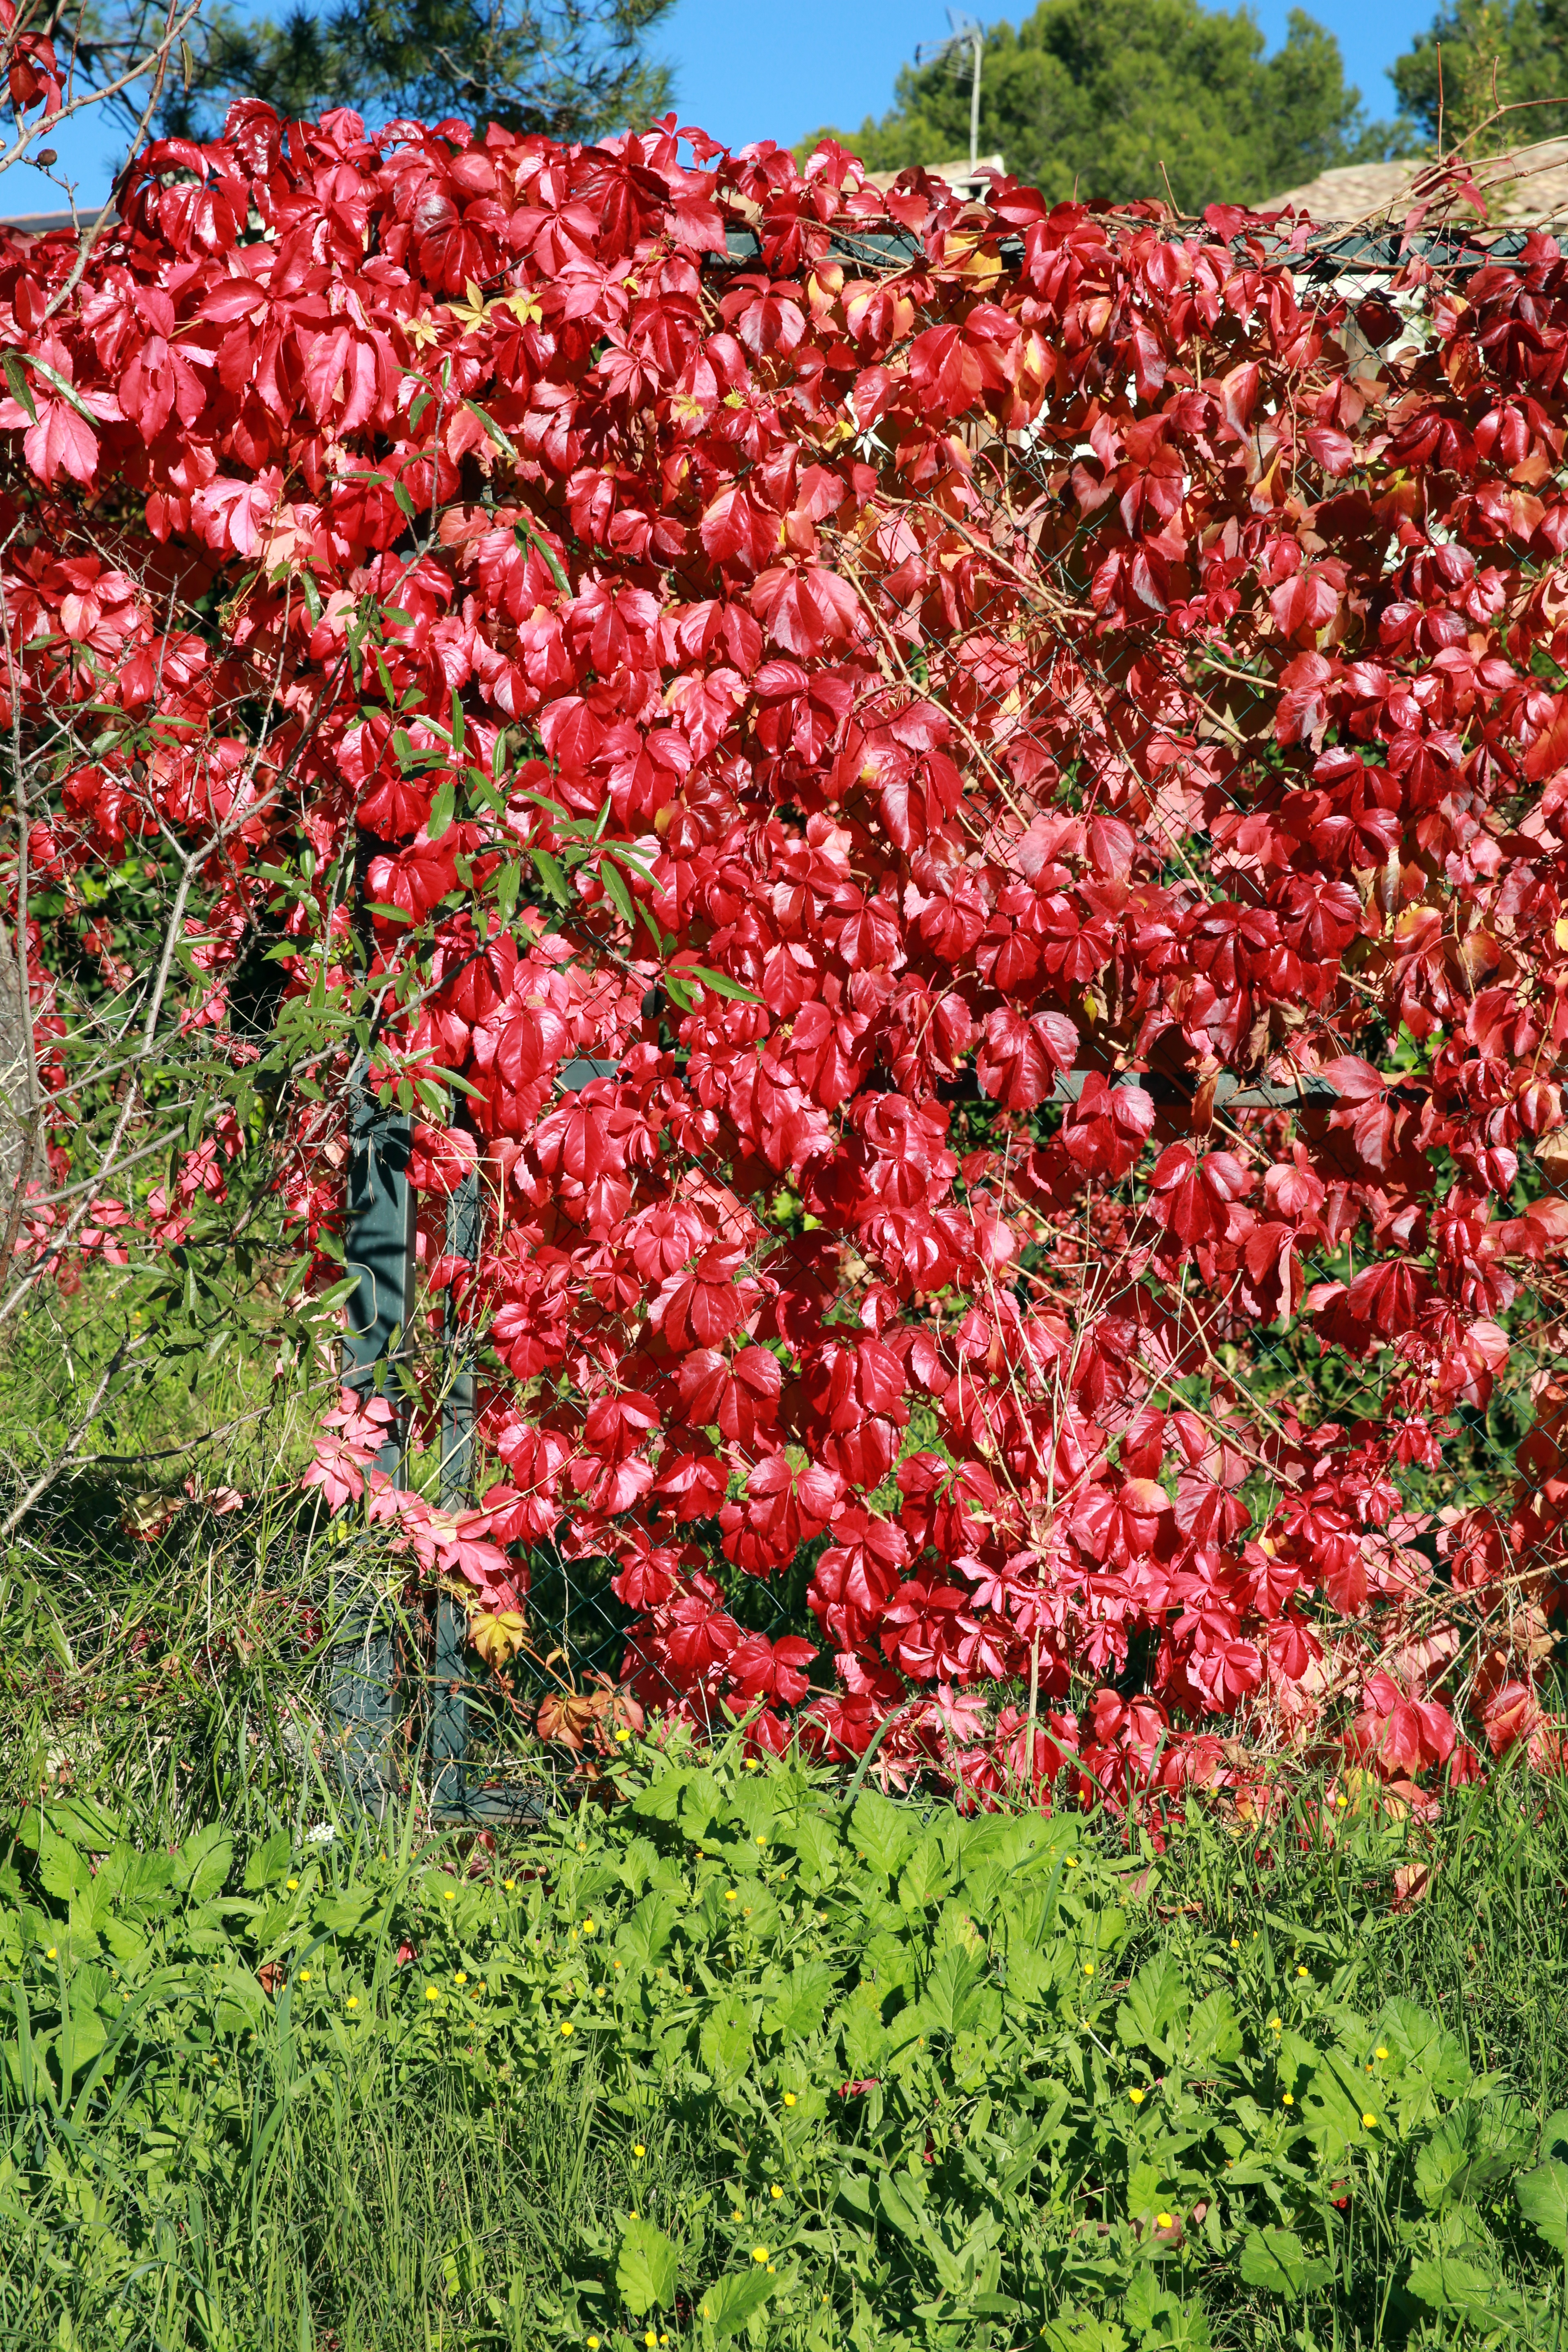
nature, light, plant, leaf, fall, flower, purple, foliage, green, color, contrast, botany, garden, flora, leaves, shrub, creeper, autumn leaves, autumn landscape, flowering plant, bright colors, annual plant, woody plant, land plant, parthenocissus quinquefolia